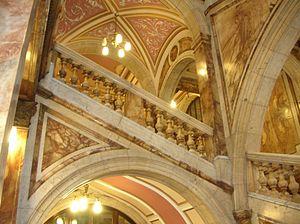
L'hôtel de ville de Glasgow, en anglais Glasgow City Chambers, est l'hôtel de ville de la ville de Glasgow, plus grande ville d'Écosse. Construit entre 1882 et 1889 par William Young, d'architecture victorienne, ce bâtiment est le siège du conseil municipal depuis 1889. Il est situé dans l'est de la ville, à George Square. Le bâtiment original mesure 5 016 m², avant d'être agrandi en 1923 et 1984 à 14 000 m².